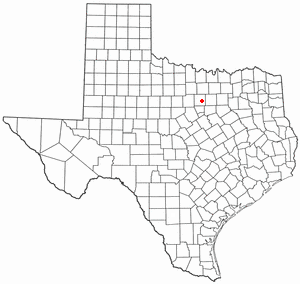
Annetta North est une municipalité américaine du Comté de Parker au Texas. Au recensement de 2010, Annetta North comptait 718 habitants.